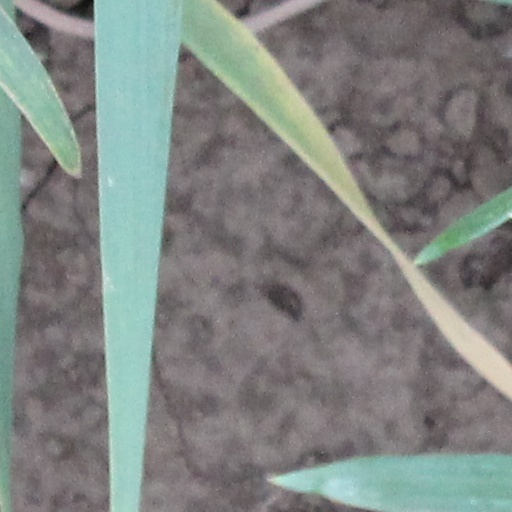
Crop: wheat